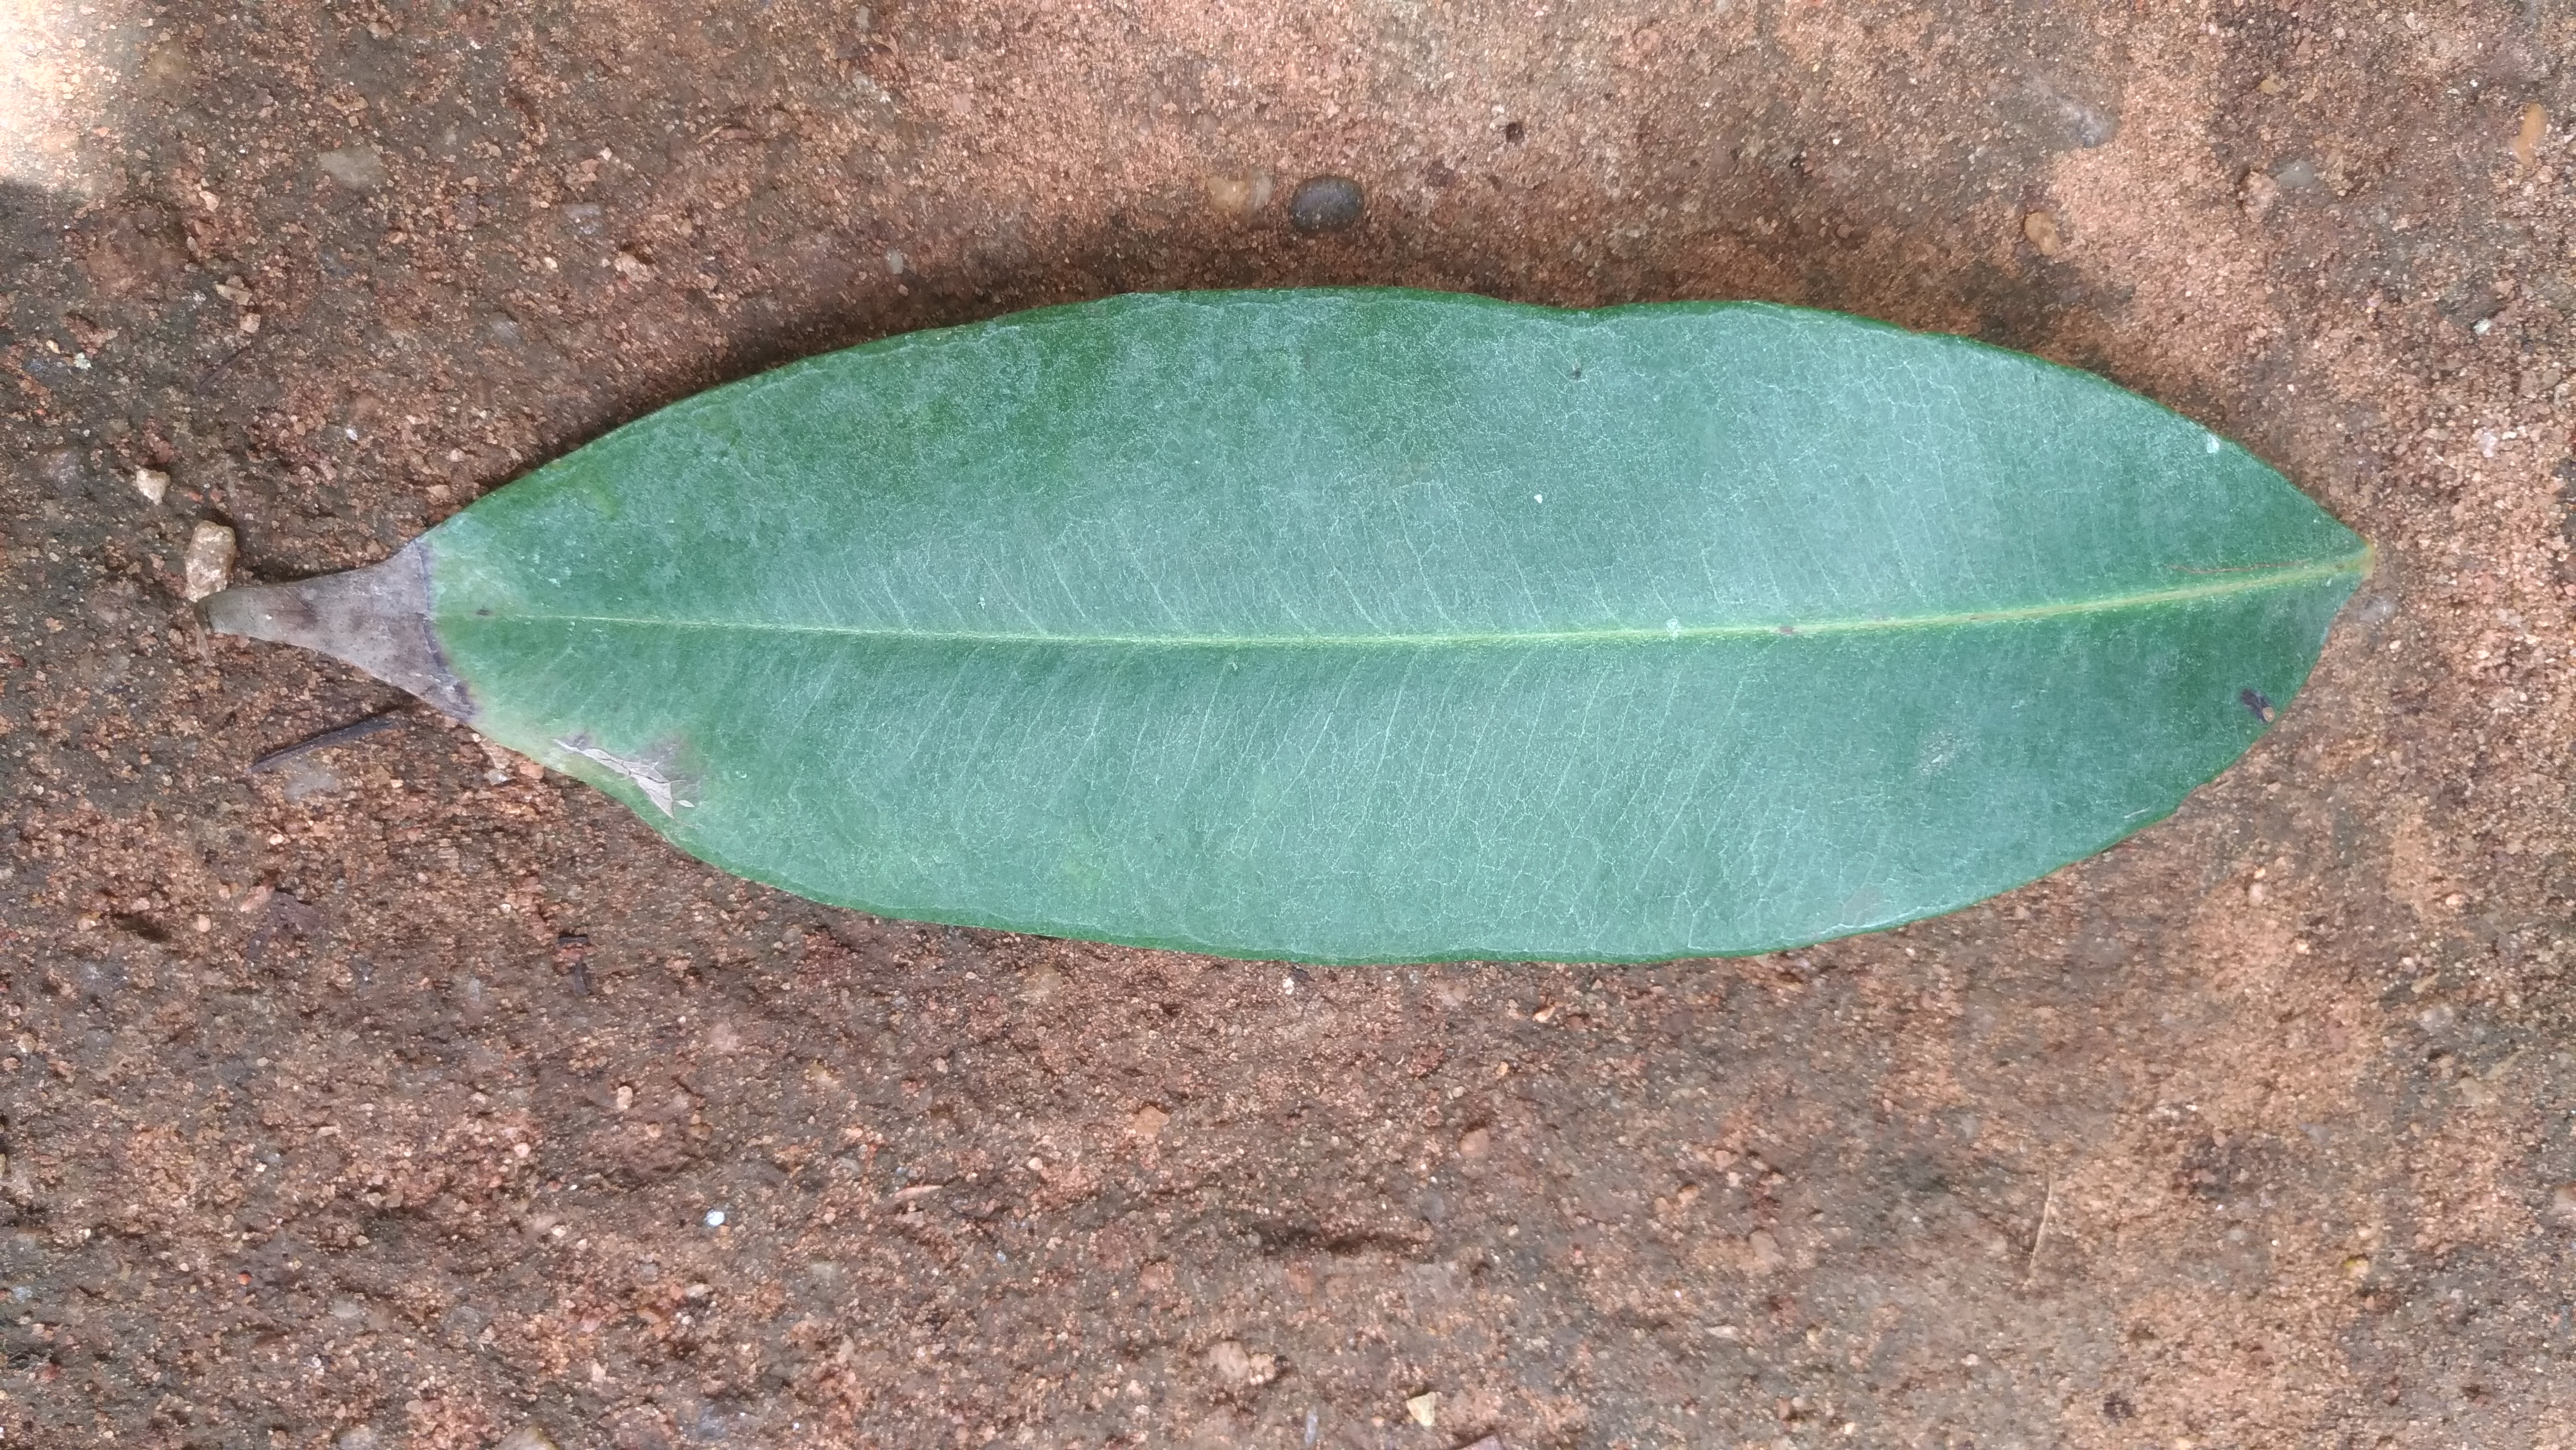
Plant: Nerale